Il ritorno d'Ulisse in patria

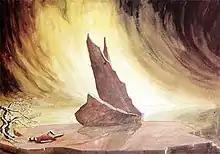
Ulisse lies on the shore, as the Faeci ship is turned to stone by Neptune; an illustration of how this dramatic effect could be realised in the opera house.

In the palace at Ithaca, Penelope mourns the long absence of Ulysses: "The awaited one does not return, and the years pass by." Her grief is echoed by her nurse, Ericlea. As Penelope leaves, her attendant Melanto enters with Eurimaco, a servant to Penelope's importunate suitors. The two sing passionately of their love for each other ("You are my sweet life"). The scene changes to the Ithacan coast, where the sleeping Ulisse is brought ashore by the Phaecians (Faeci), whose action is in defiance of the wishes of gods Giove and Nettuno. The Phaecians are punished by the gods who turn them and their ship to stone. Ulysses awakes, cursing the Phaecians for abandoning him: "To your sails, falsest Phaeacians, may Boreas be ever hostile!" From the goddess Minerva, who appears disguised as a shepherd boy, Ulisse learns that he is in Ithaca, and is told of "the unchanging constancy of the chaste Penelope", in the face of the persistent importunings of her evil suitors. Minerva promises to lead Ulisse back to the throne if he follows her advice; she tells him to disguise himself so that he can penetrate the court secretly. Ulisse goes to seek out his loyal servant Eumete, while Minerva departs to search for Telemaco, Ulisse's son who will help his father reclaim the kingdom. Back at the palace, Melanto tries vainly to persuade Penelope to choose one of the suitors: "Why do you disdain the love of living suitors, expecting comfort from the ashes of the dead?" In a wooded grove Eumete, banished from court by the suitors, revels in the pastoral life, despite the mockery of Iro, the suitors' parasitic follower, who sneers: "I live among kings, you here among the herds." After Iro is chased away, Ulisse enters disguised as a beggar, and assures Eumete that his master the king is alive, and will return. Eumete is overjoyed: "My long sorrow will fall, vanquished by you."